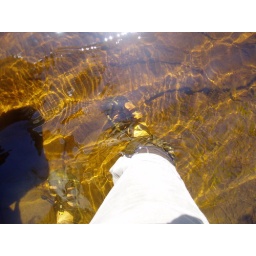
Foot under water    Fire in the sky